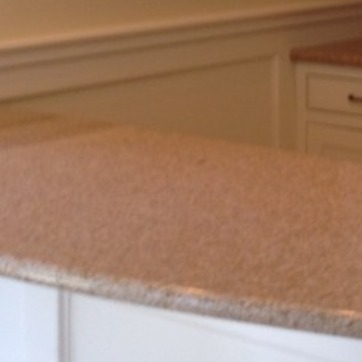
Material: polishedstone